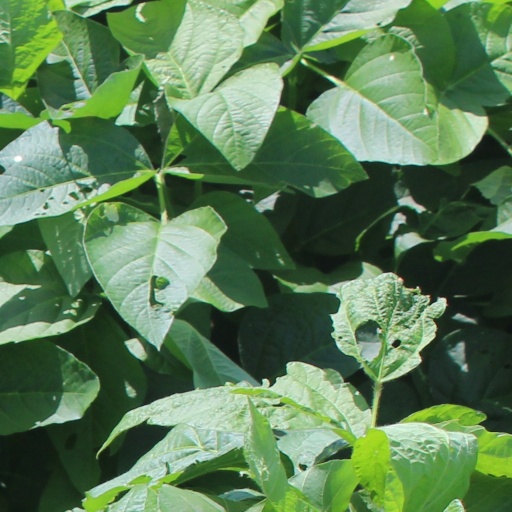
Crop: soybean